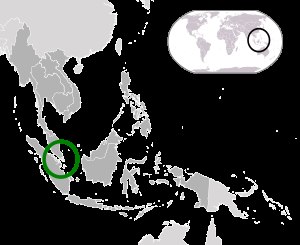
Singapore
 Singapores placering  (mørkegrøn)i Sydøstasien og ASEAN  (mørkegrå)  –  [Forklaring]
Singapore, officielt Republikken Singapore er en østat, som ligger ved sydspidsen af Malayahalvøen. Landet ligger 137 kilometer nord for ækvator, syd for den malaysiske stat Johor og nord for de indonesiske Riauøerne. Med sine 710,2 km² er Singapore en mikrostat, og det er det mindste land i Sydøstasien. Det er betydeligt større end Monaco og Vatikanet, som er de eneste andre selvstændige bystater.